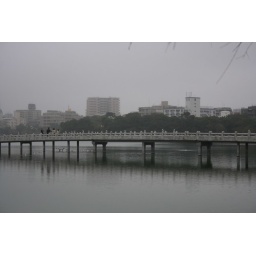
A bridge over the lake in Ohori-koen park.